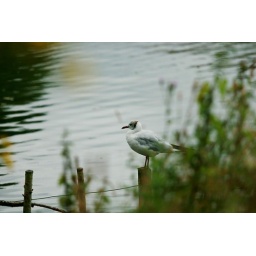
bird by the water